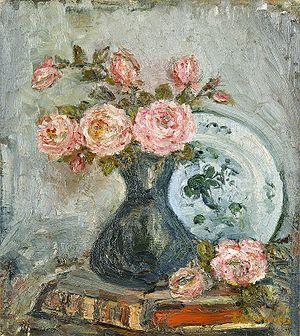
Pierre Laprade, né le 25 juillet 1875 à Narbonne, mort à Fontenay-aux-Roses le 23 décembre 1931, est un peintre et graveur français.